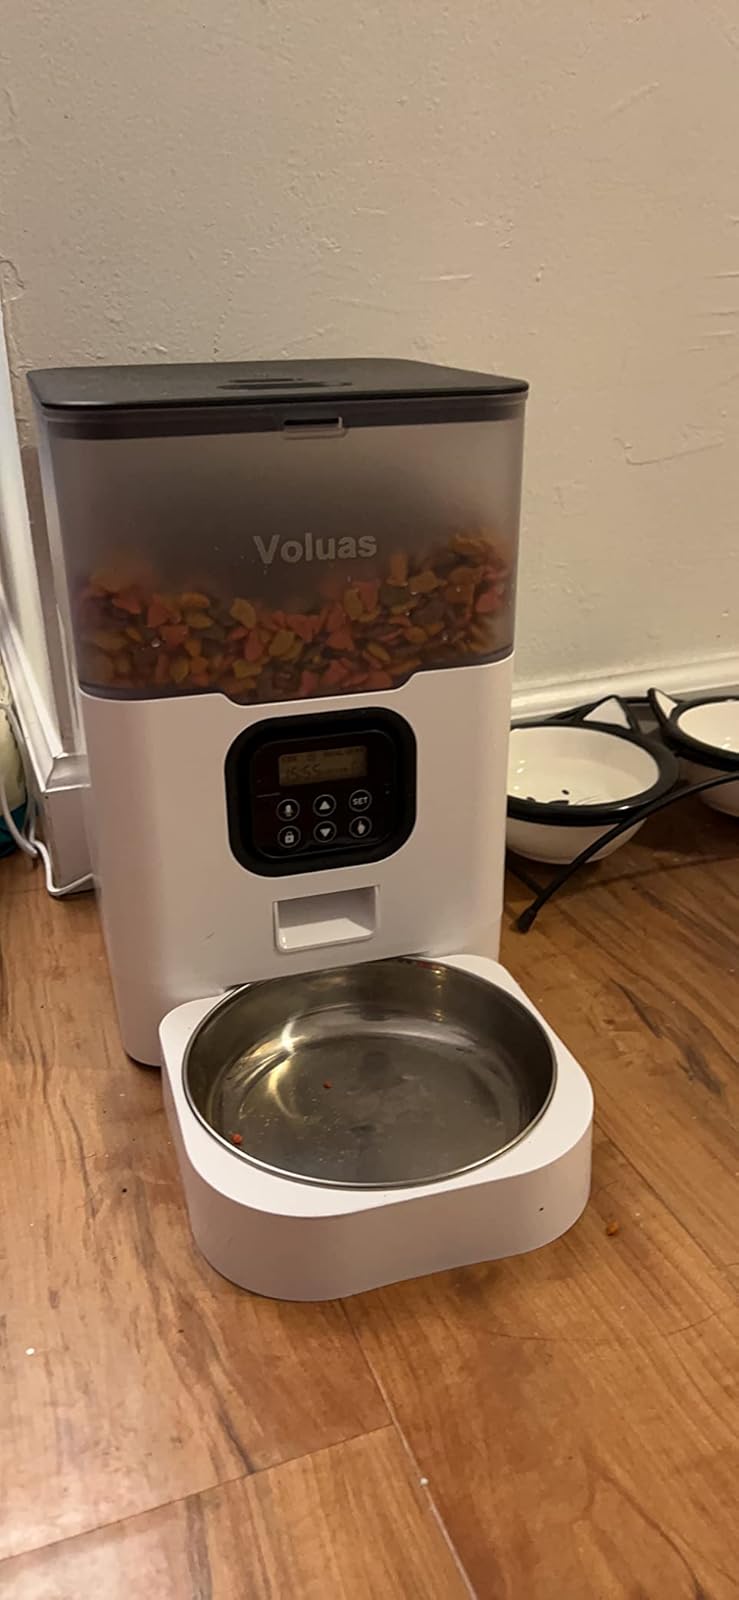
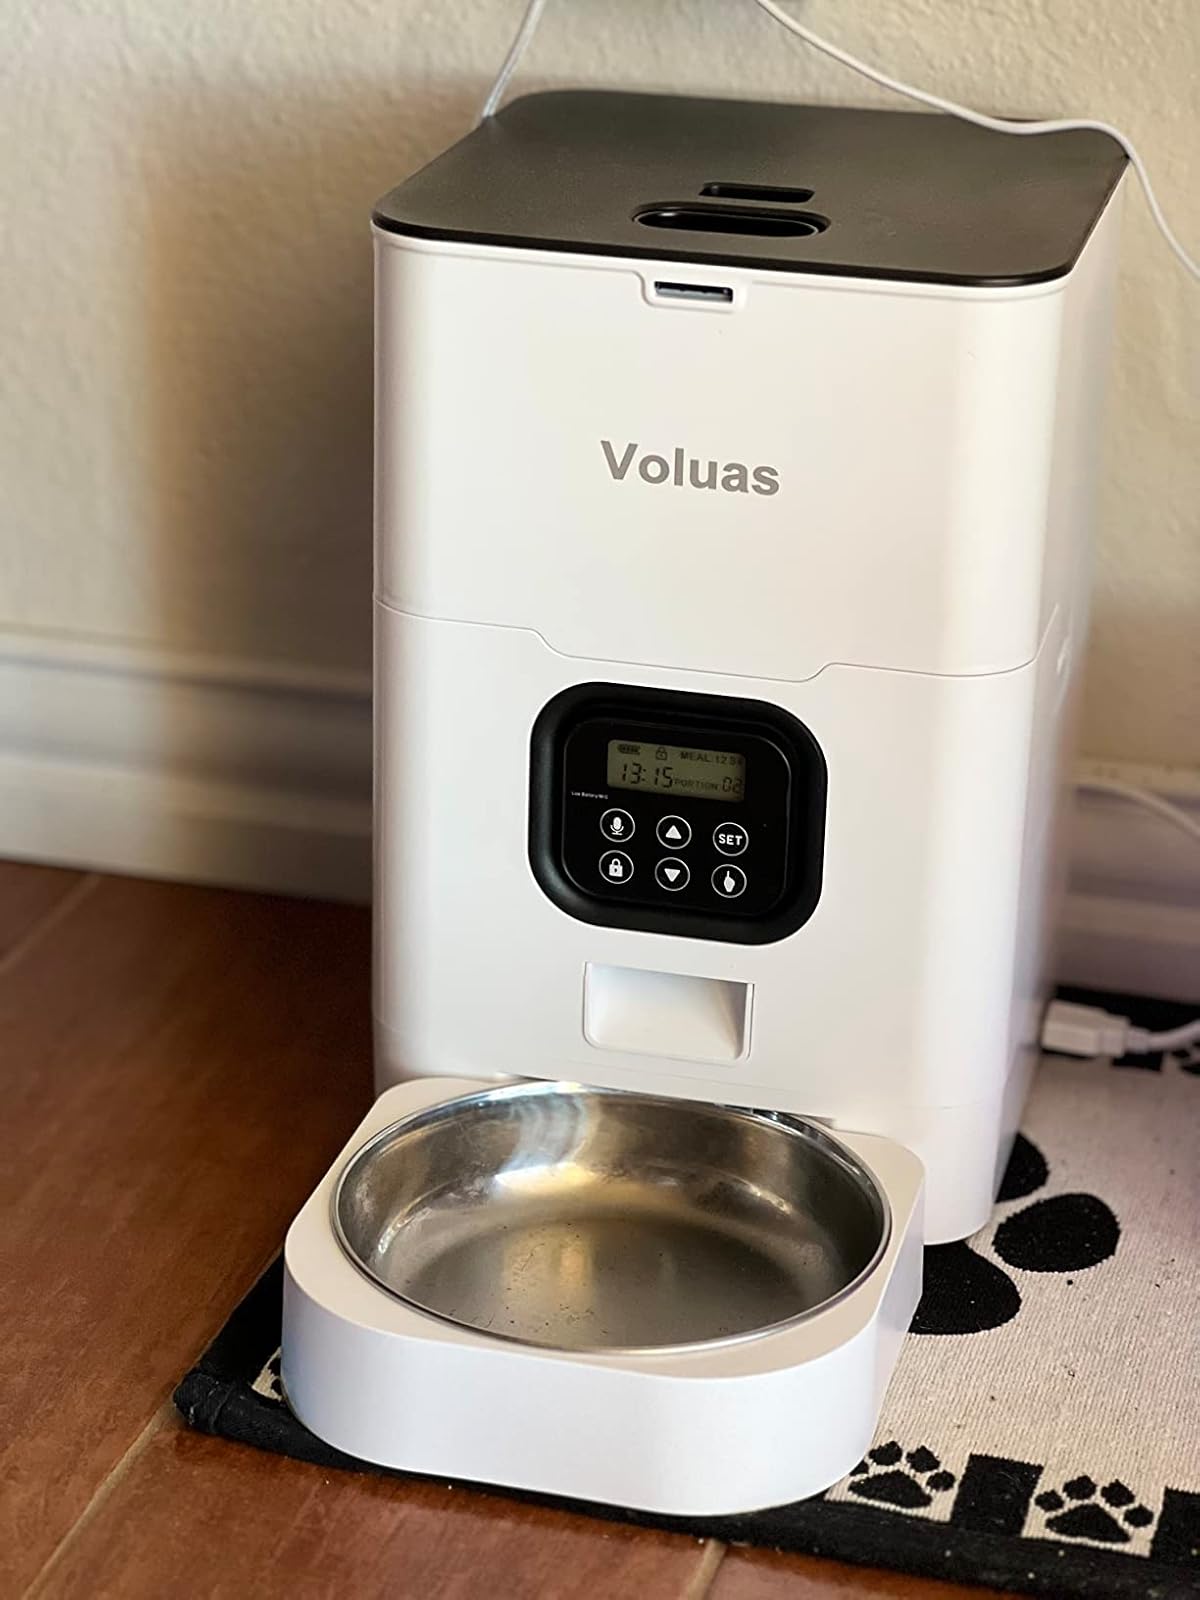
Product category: items_feeder
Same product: no